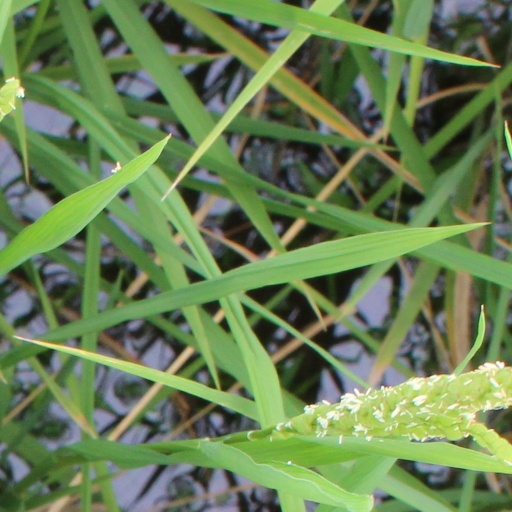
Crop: rice